Peter Grill and the Philosopher's Time

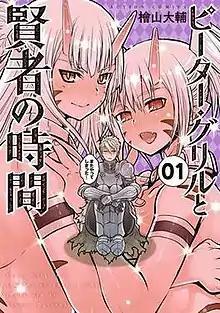
First volume cover, featuring (from left to right) Lisa Alpacas, Peter Grill, and Mimi Alpacas

is a Japanese fantasy manga series by Daisuke Hiyama. It was serialized in Futabasha's "seinen" manga magazine "Monthly Action" from August 2017 to February 2024 before being transferred to the "Web Action" manga website, where it finished serialization in August 2024. It has been collected in fifteen volumes. The manga is licensed in North America by Seven Seas Entertainment. An anime television series adaptation by Wolfsbane aired from July to September 2020. A second season by Wolfsbane and Seven aired from October to December 2022.